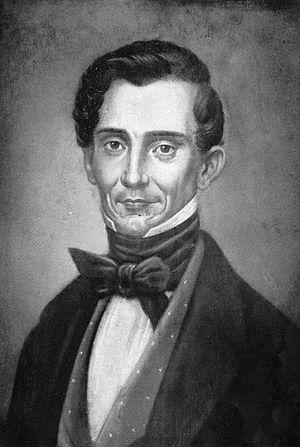
Juan Manuel Cajigal y Odoardo est un mathématicien et homme politique vénézuélien, né à Barcelona le 10 août 1803 et mort à Yaguaraparo le 10 février 1856.